Darrell Goulding

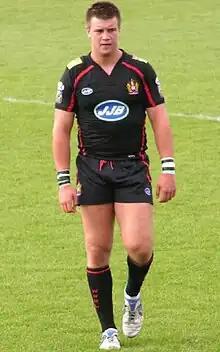
Goulding while playing for Wigan in 2007

On 6 April 2009, Warrington centre Martin Gleeson transferred to Wigan in a deal rumoured to involve Goulding, since he had only been played twice in Wigan's first ten Super League matches. However, this rumour was rejected when Goulding was released on loan to Salford on 14 April.